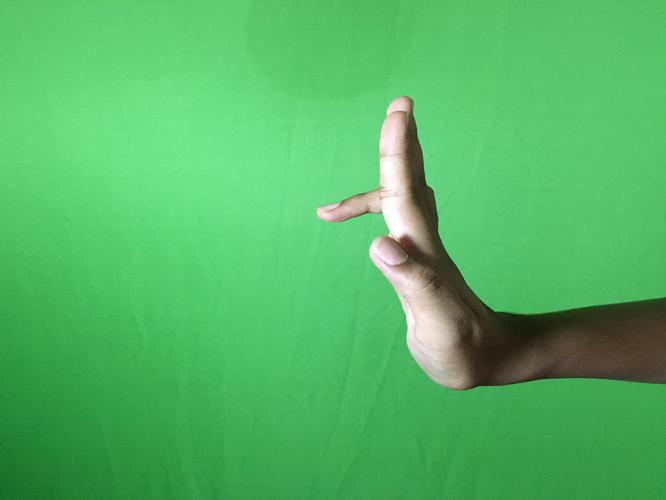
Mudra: Tripathaka
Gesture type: single_hand